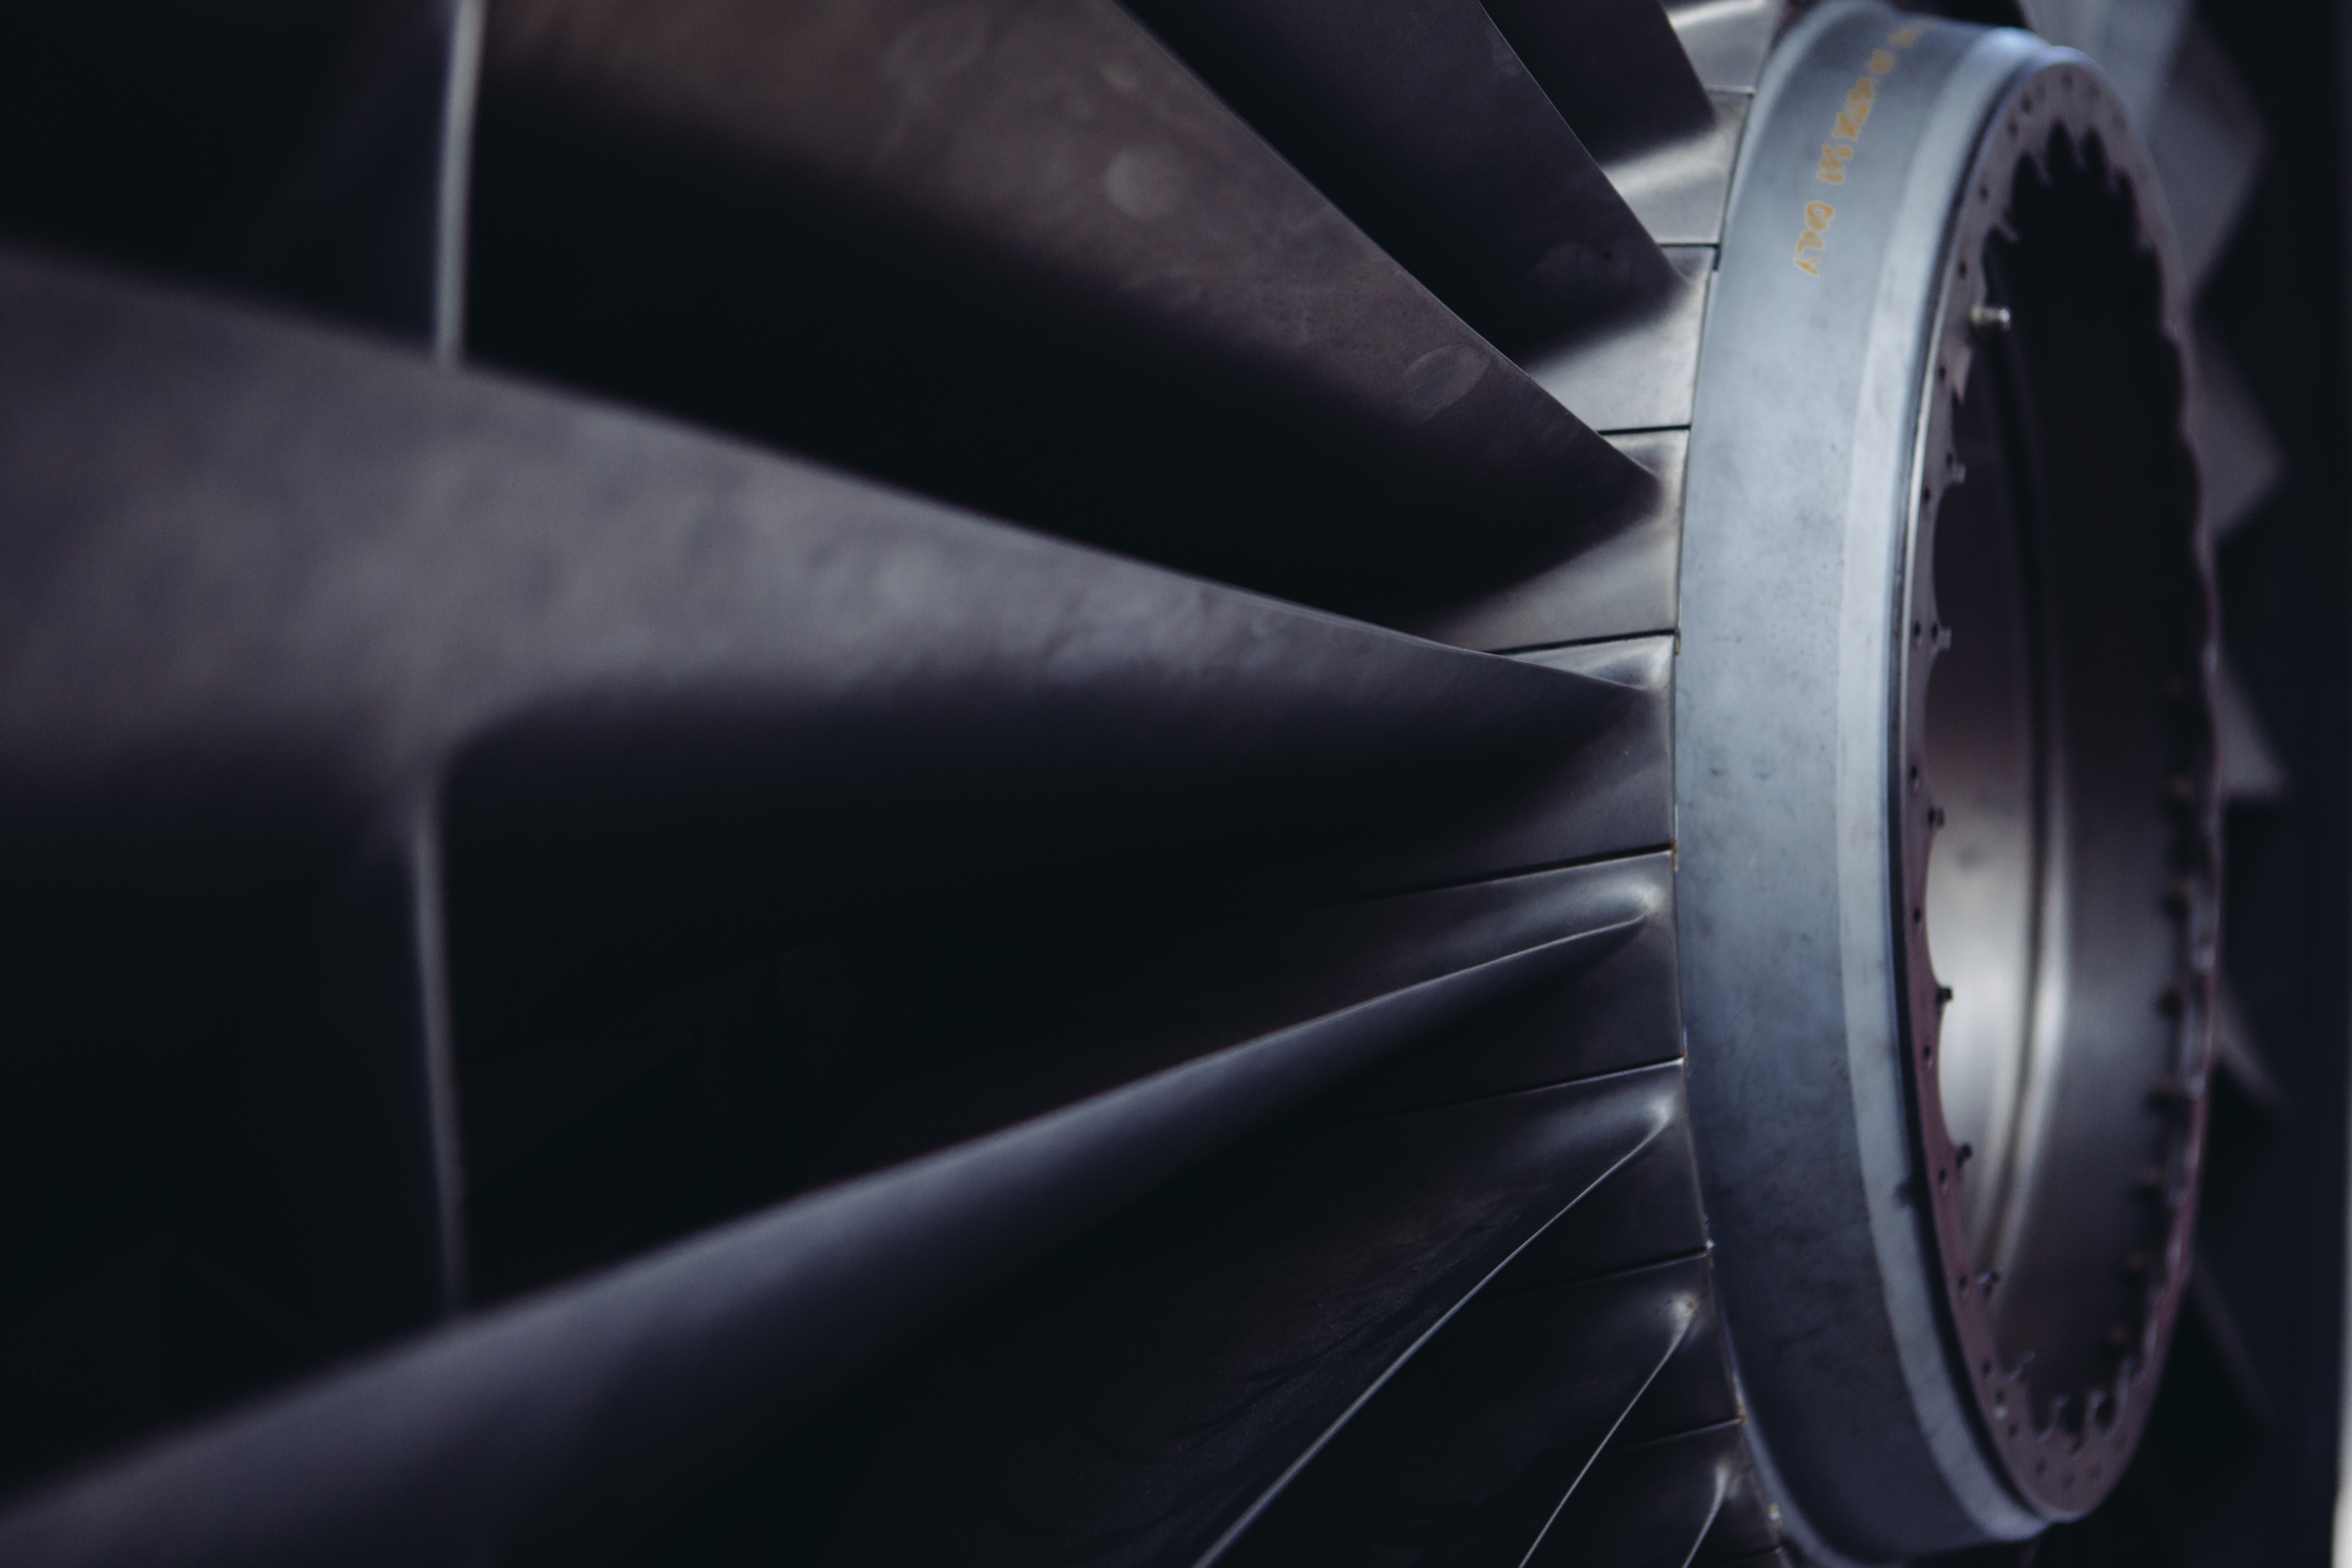
light, wheel, geometric, darkness, black, monochrome, tire, publicdomain, background, engine, rim, 747, auto part, automotive exterior, automotive tire, aircraft engine